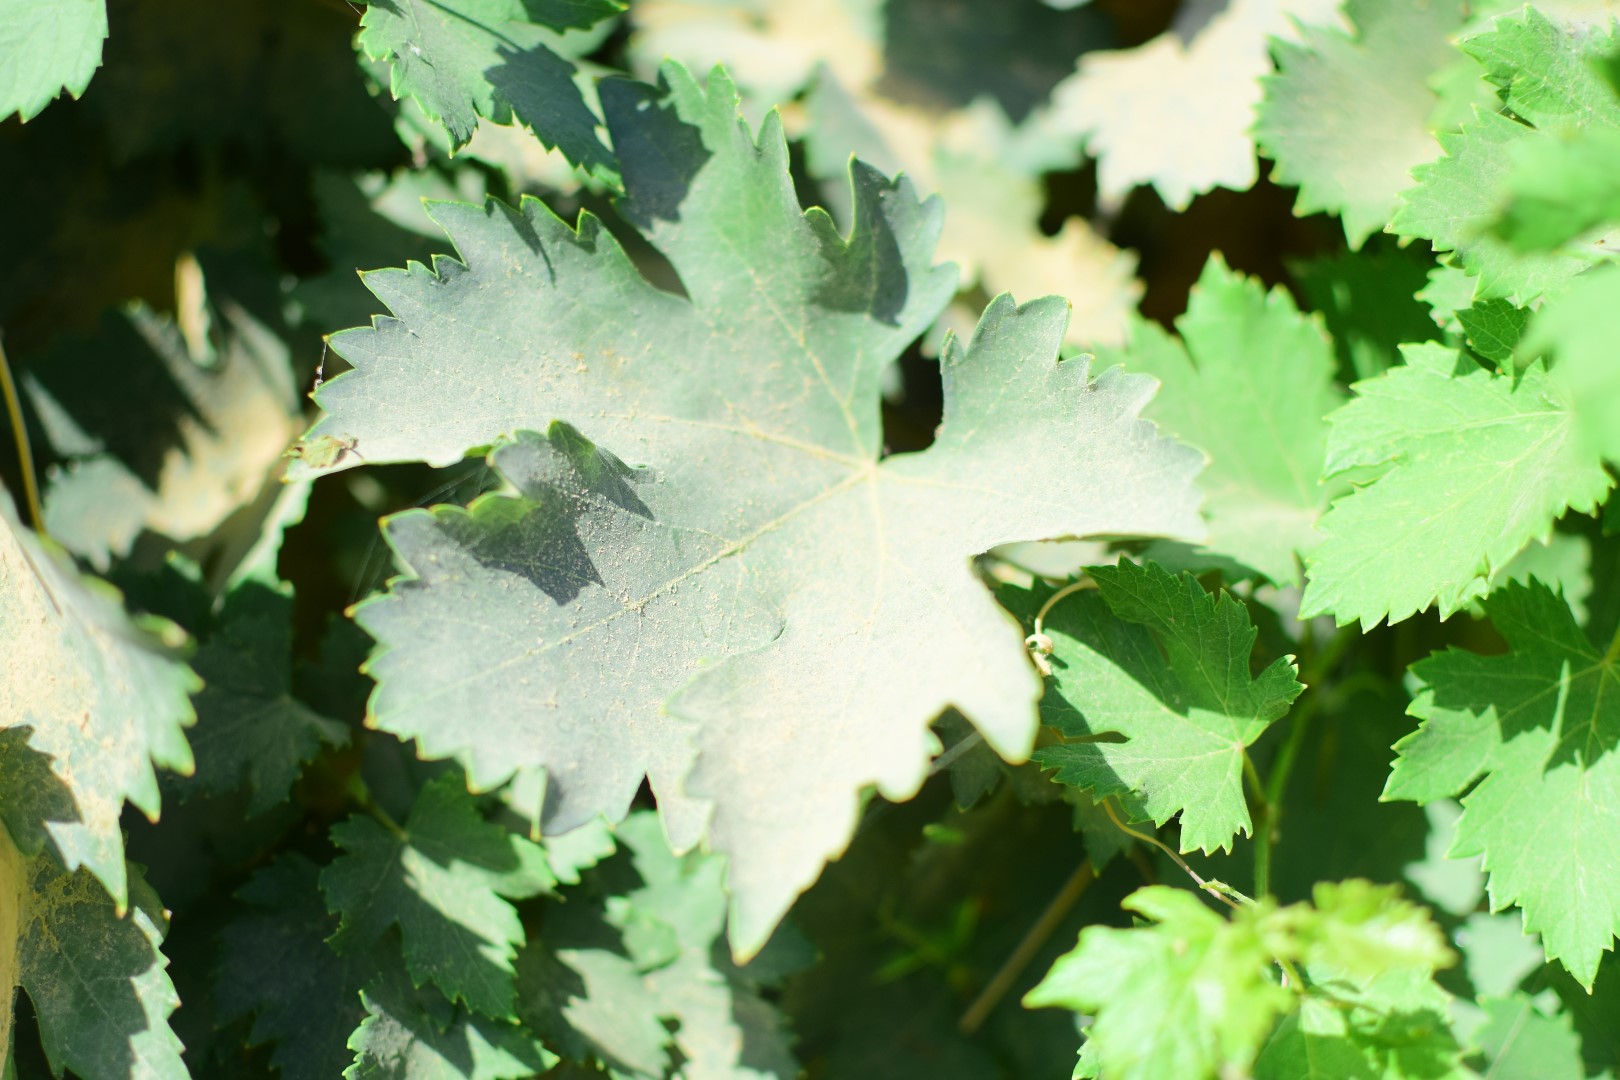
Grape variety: Halawani